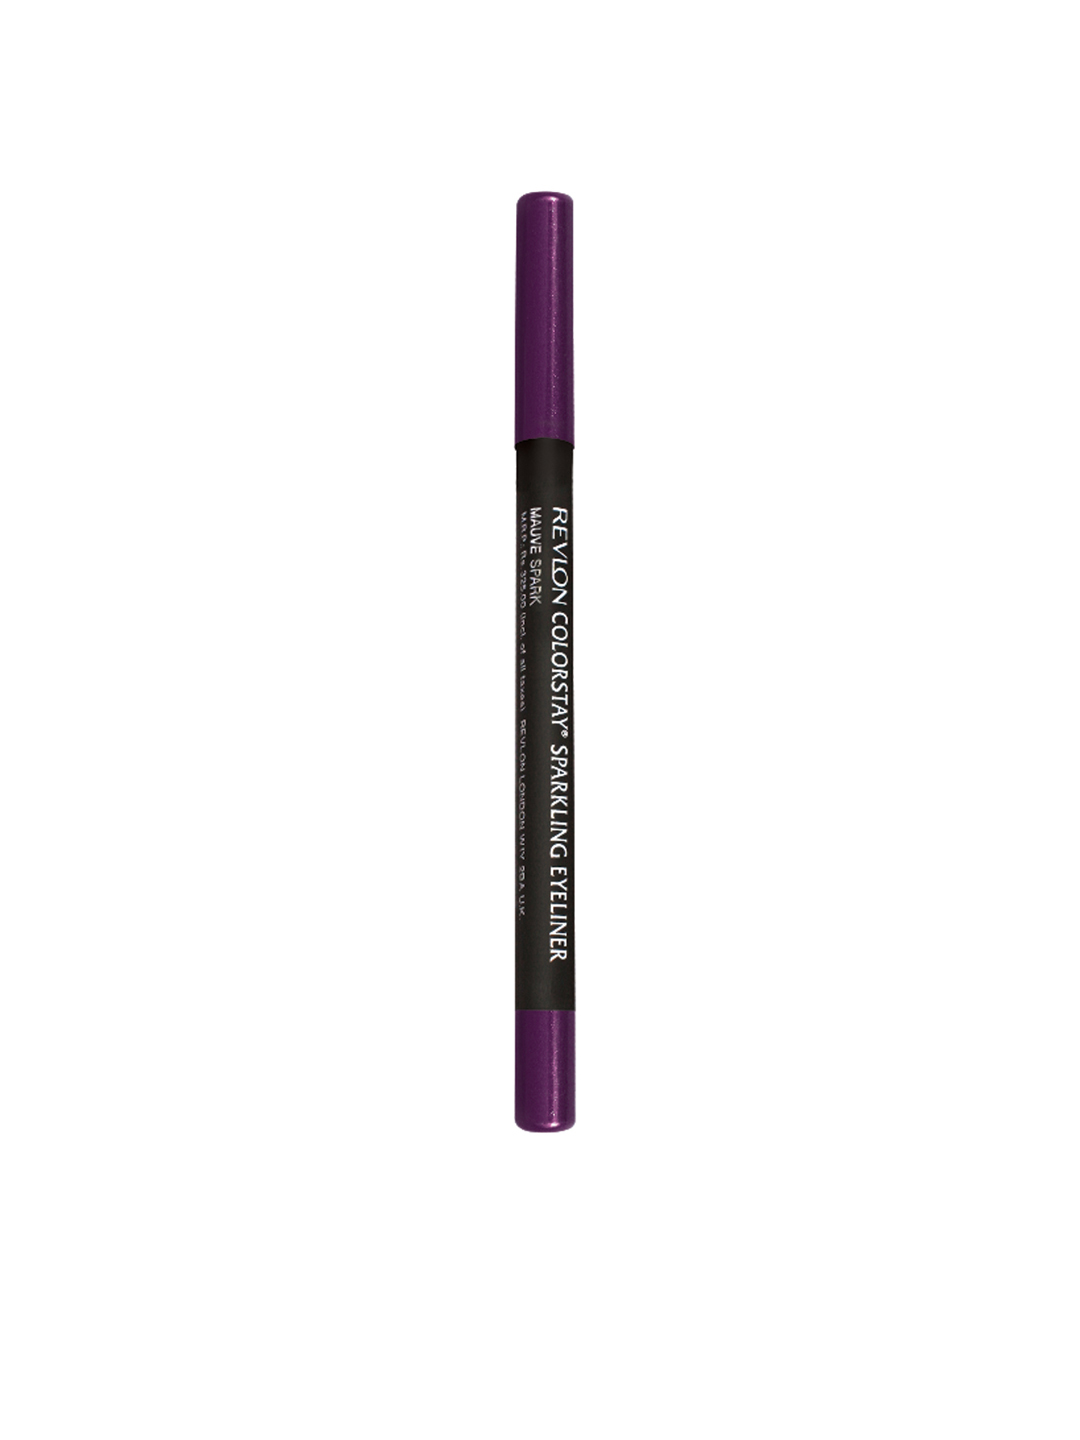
Revlon Mauve Spark Colorstay Sparkling Eyeliner
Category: Personal Care / Makeup / Kajal and Eyeliner
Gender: Women
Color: Purple
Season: Spring 2017
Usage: Casual